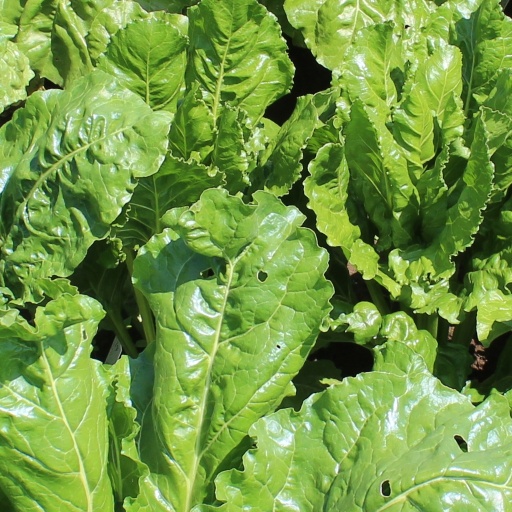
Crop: sugar beet